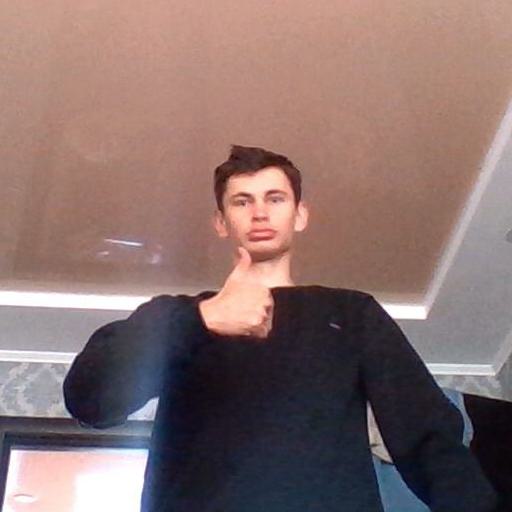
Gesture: like